Economy of South Korea

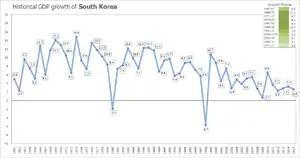
Growth of the South Korean economy 1961–2015

Following the coup that brought General Park Chung Hee to power in 1961, which at first caused political instability and an economic crisis, a protectionist economic policy began, pushing a bourgeoisie that developed in the shadow of the State to reactivate the internal market. To promote development, a policy of export-oriented industrialisation was applied, closing the entry into the country of all kinds of foreign products, except raw materials. Agrarian reforms were carried out and Park nationalised the financial system to swell the powerful state arm, whose intervention in the economy was through five-year plans.